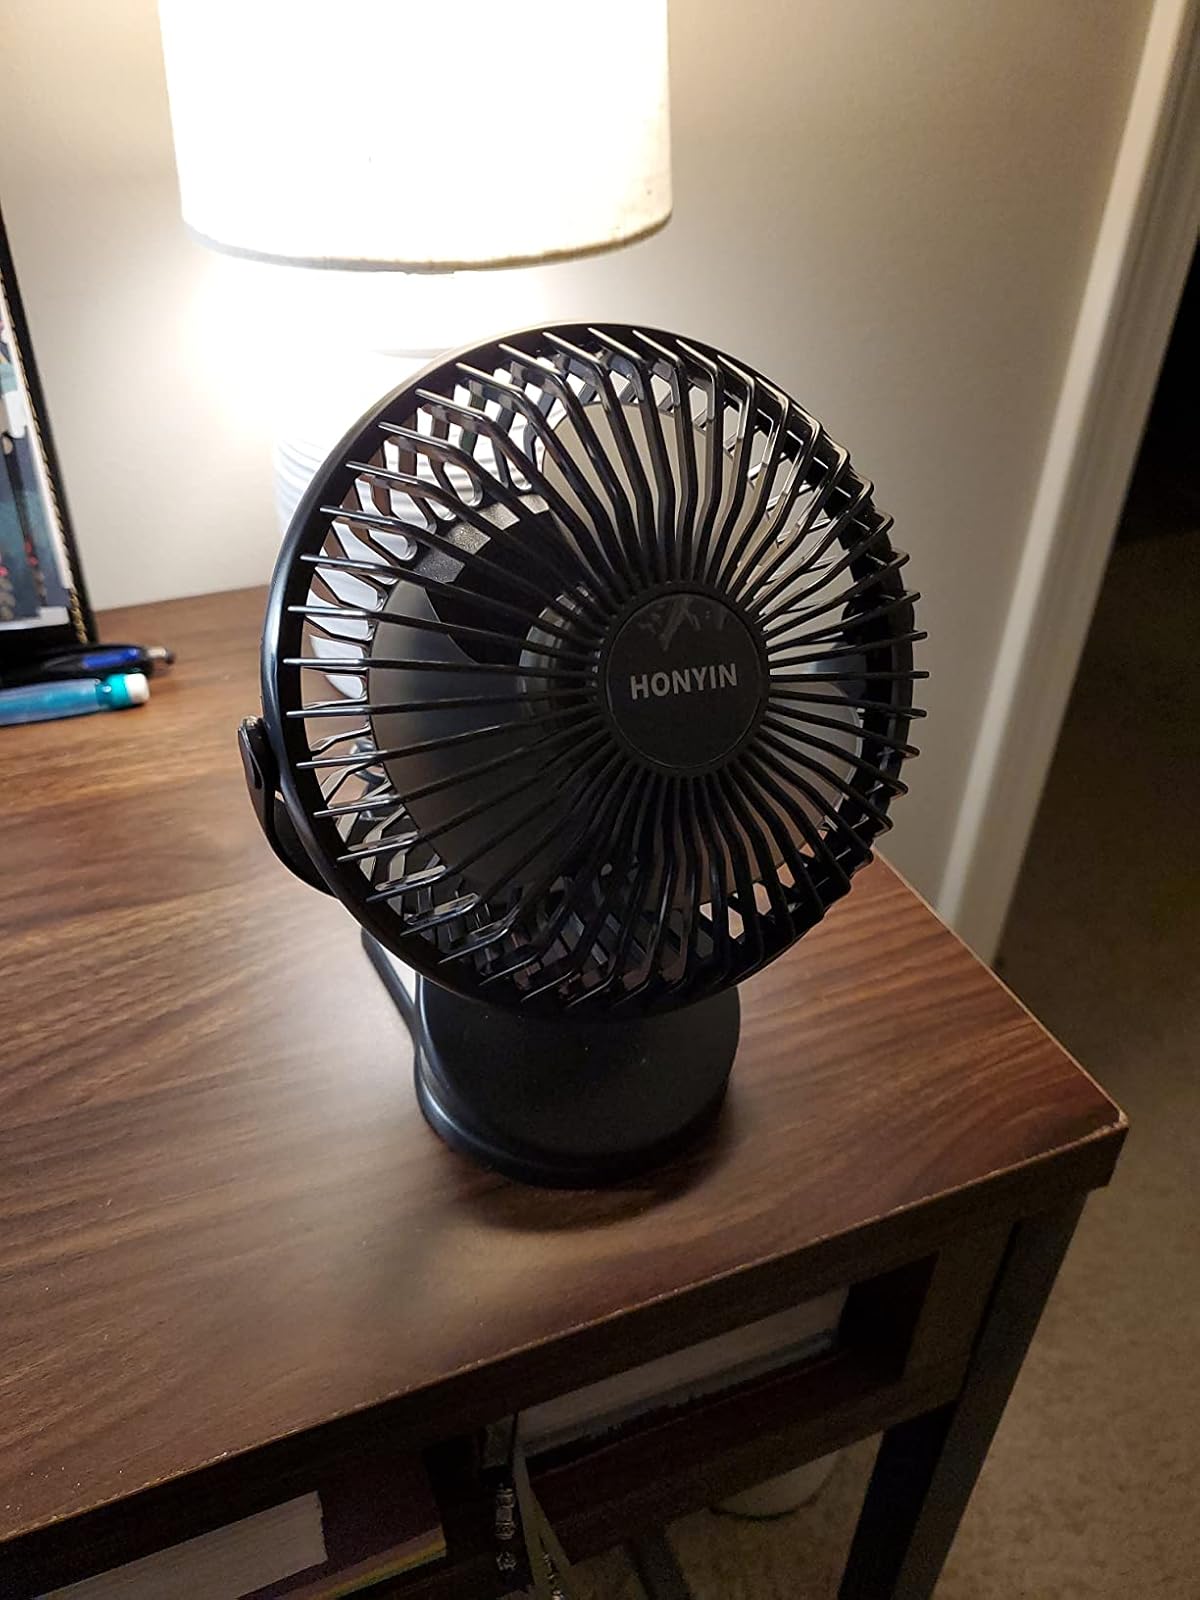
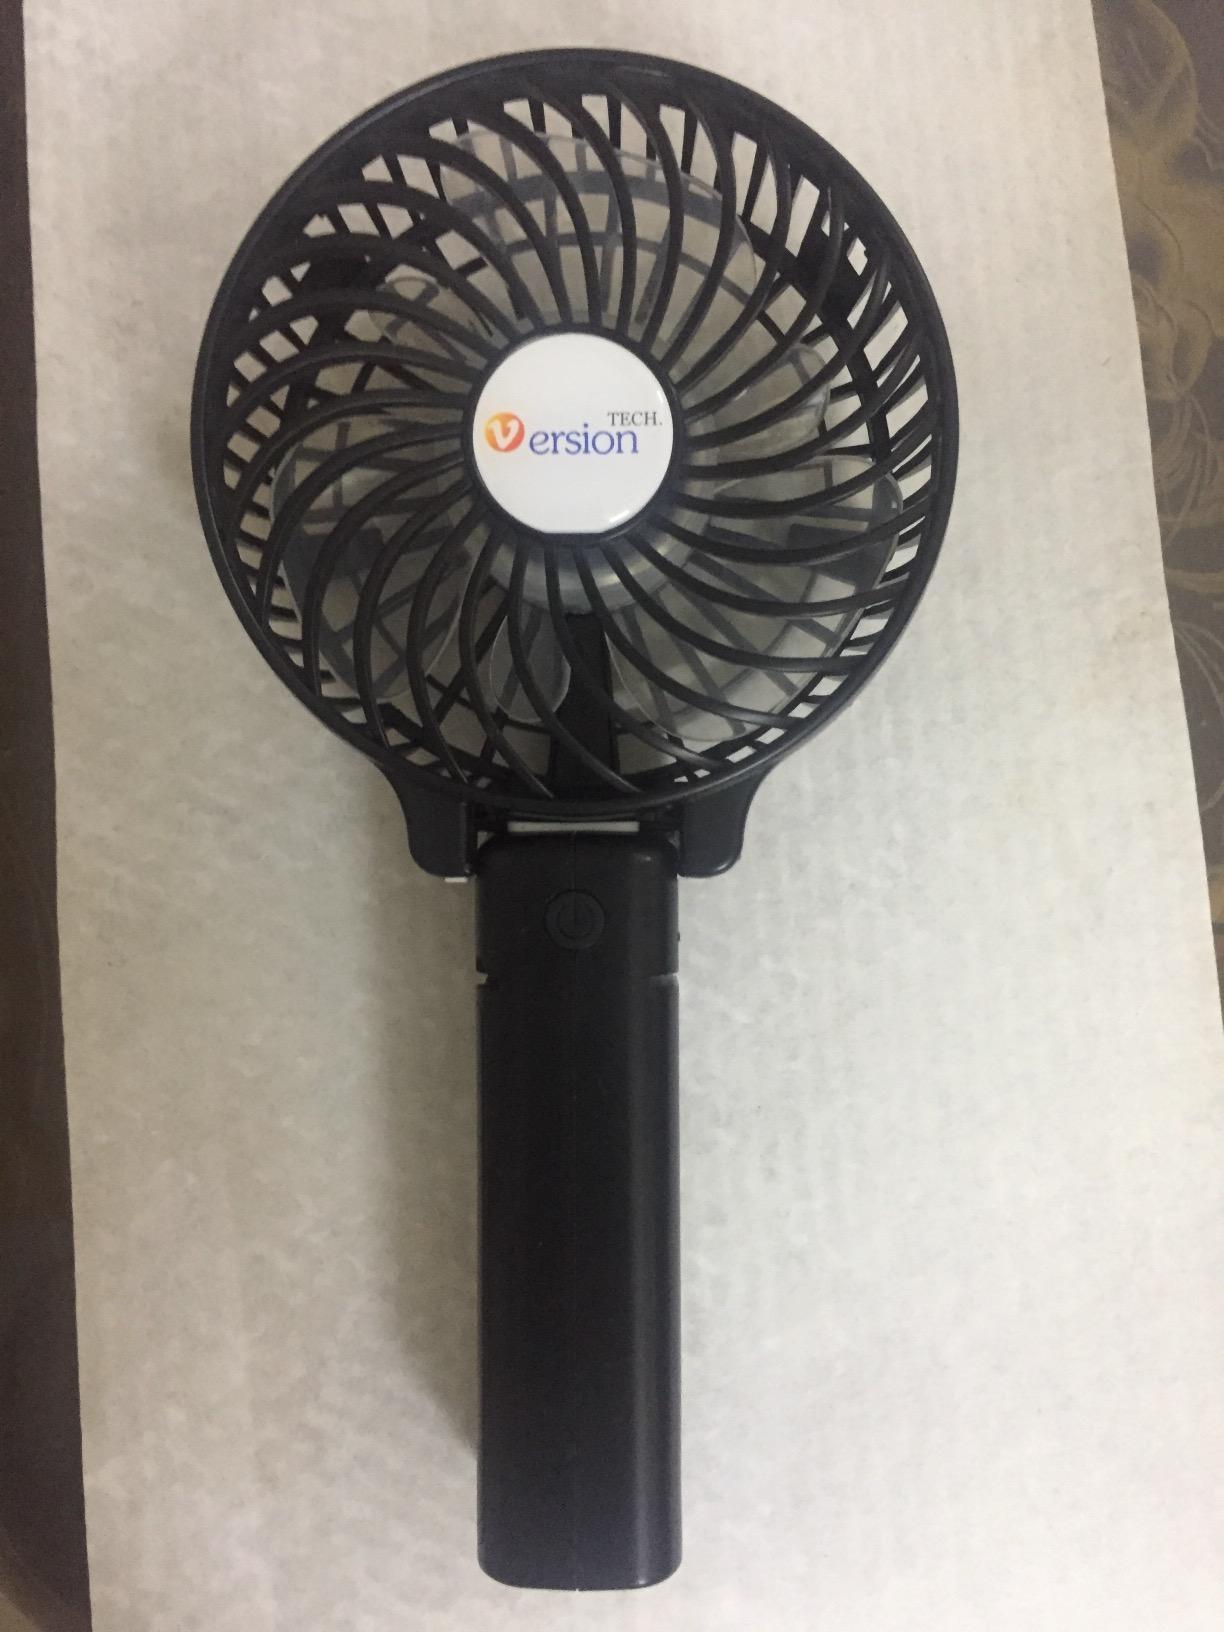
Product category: fan
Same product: no